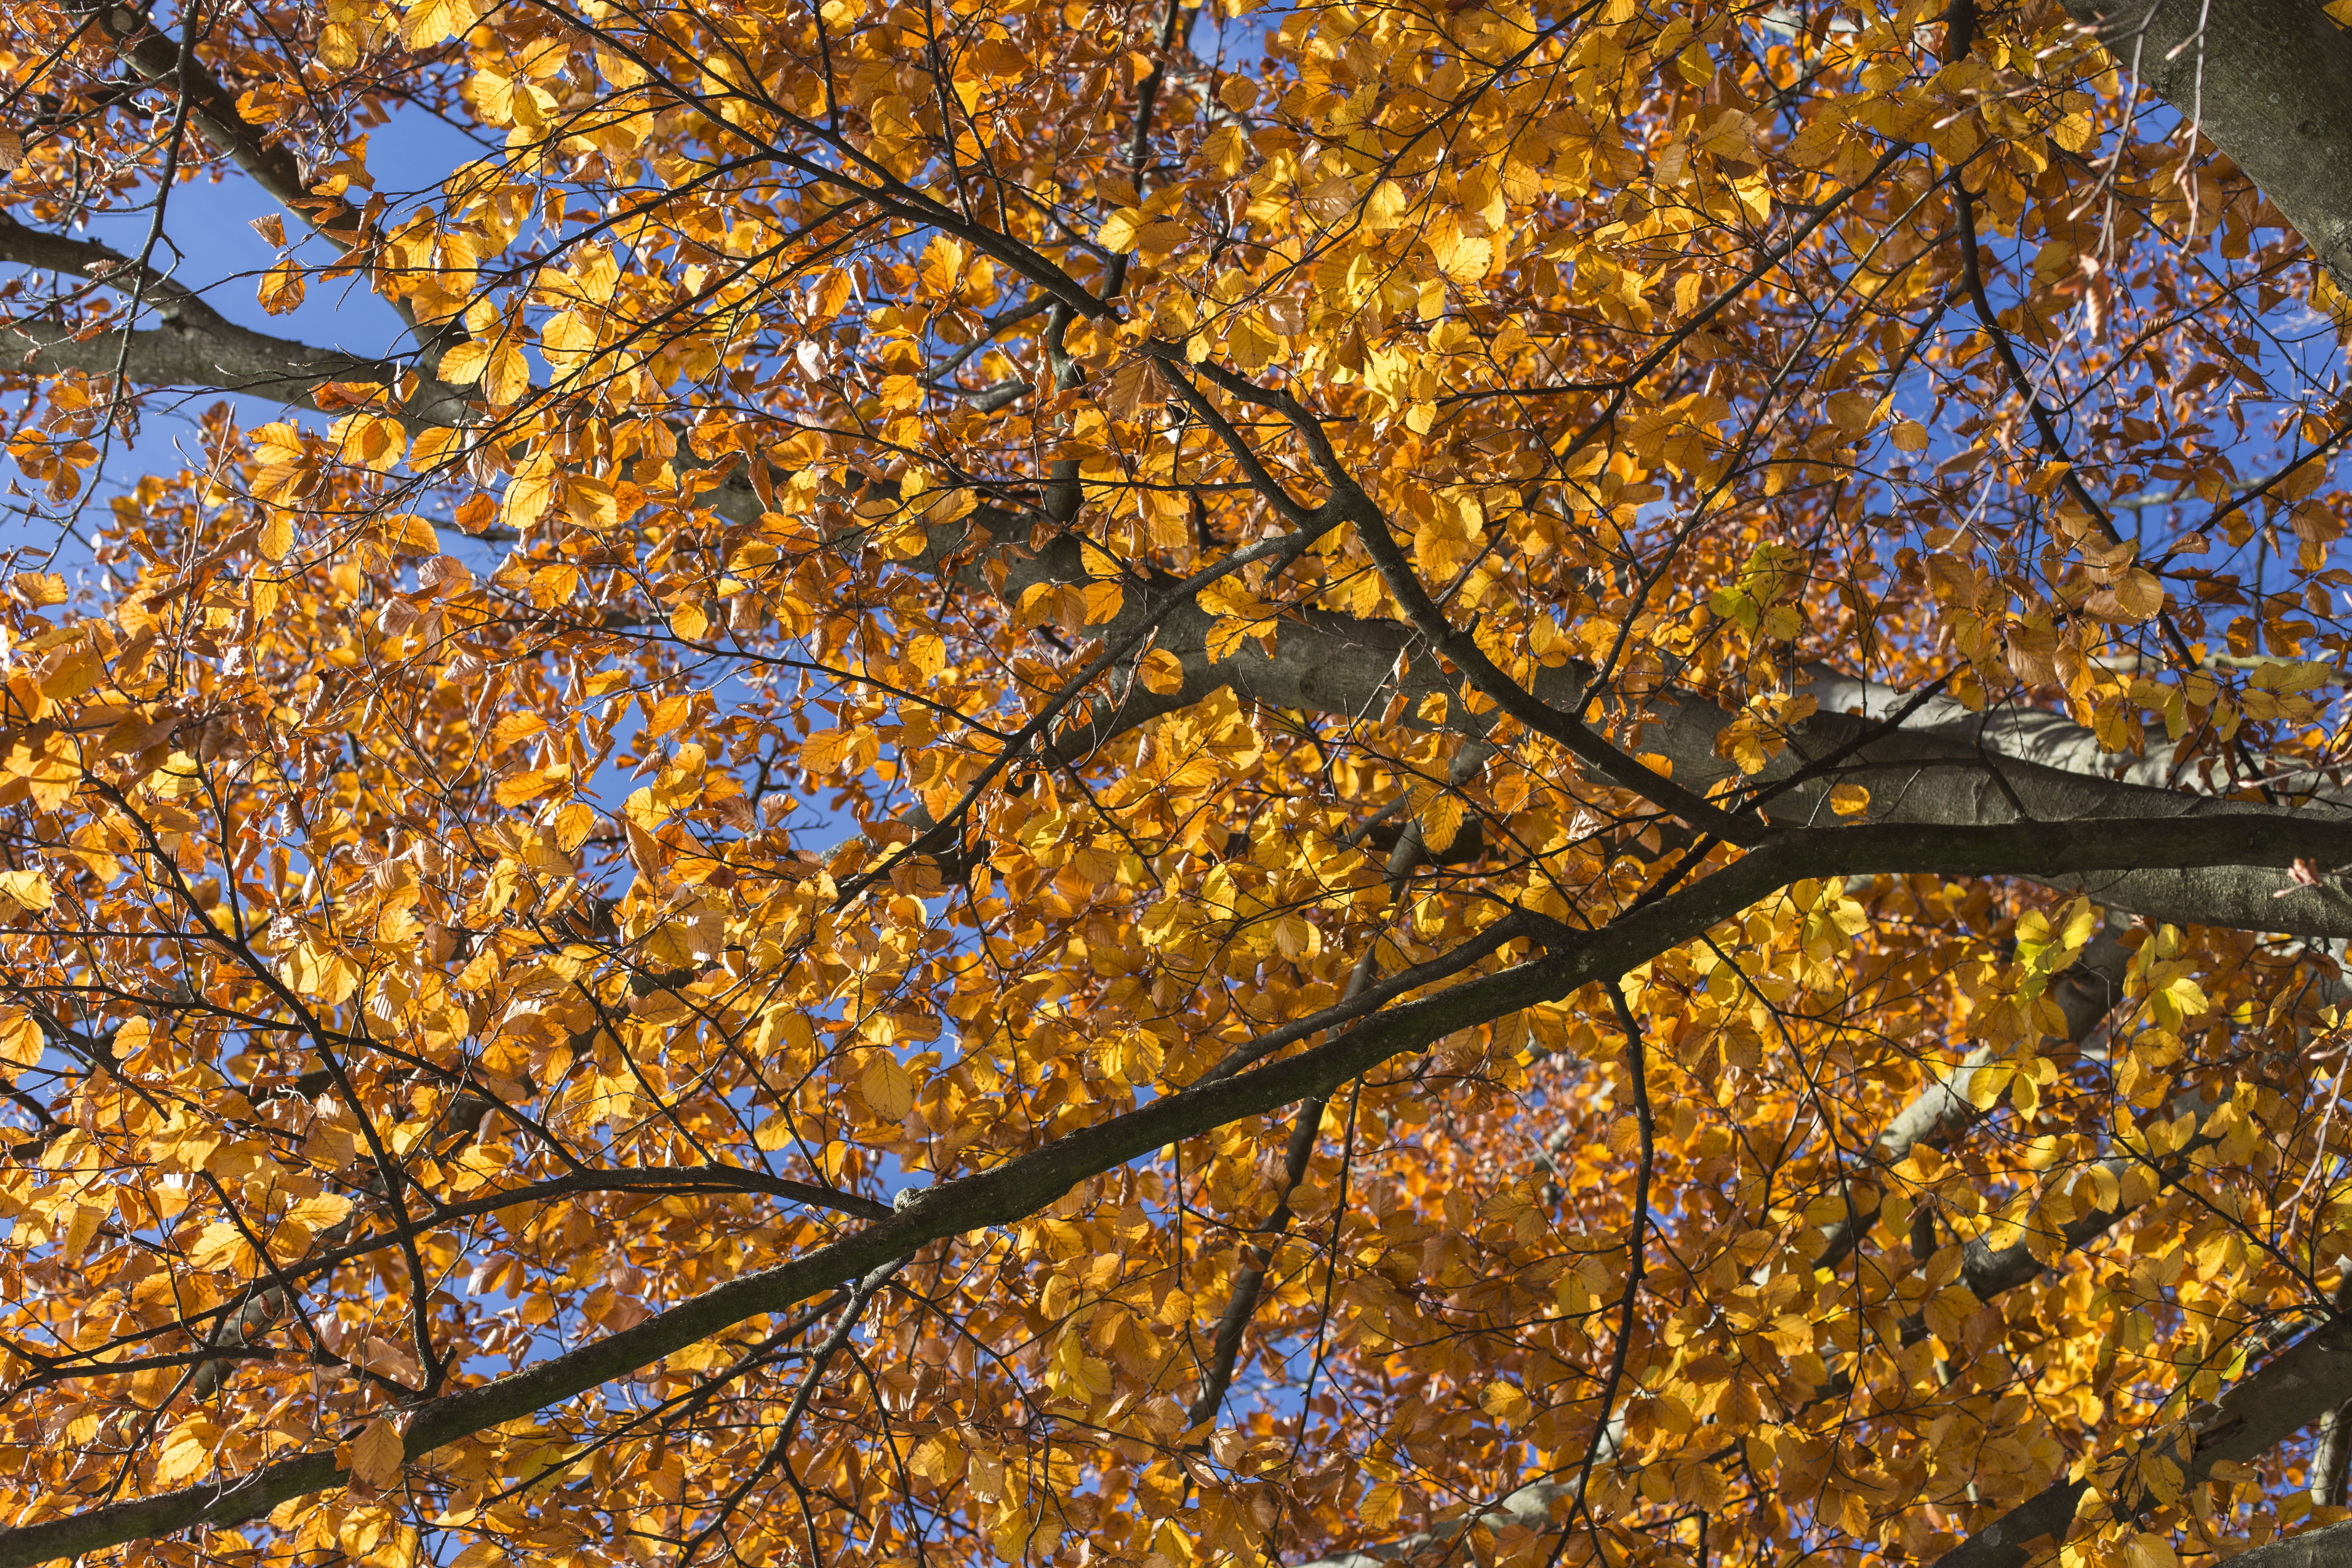
tree, nature, branch, plant, sunlight, leaf, flower, golden, red, color, autumn, colorful, yellow, season, emerge, leaves, gold, deciduous, fall color, fall foliage, golden autumn, late autumn, flowering plant, maidenhair tree, woody plant, land plant